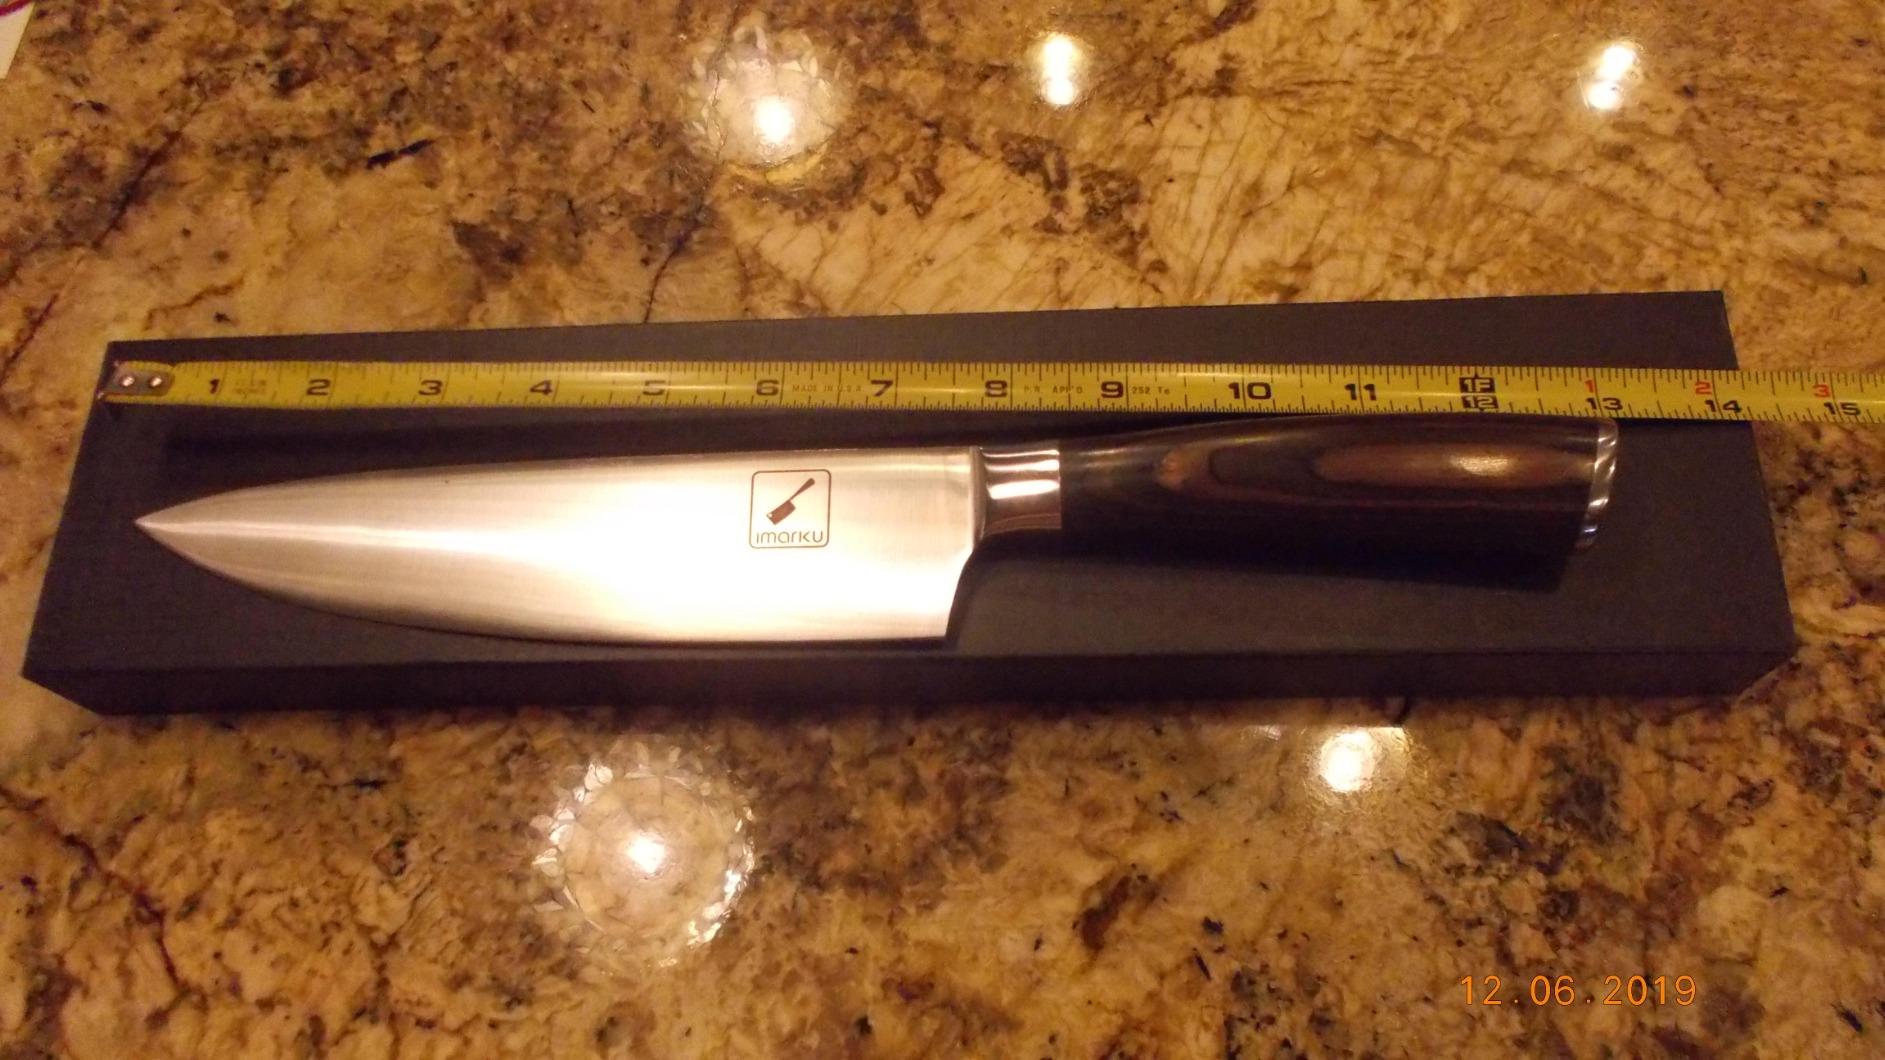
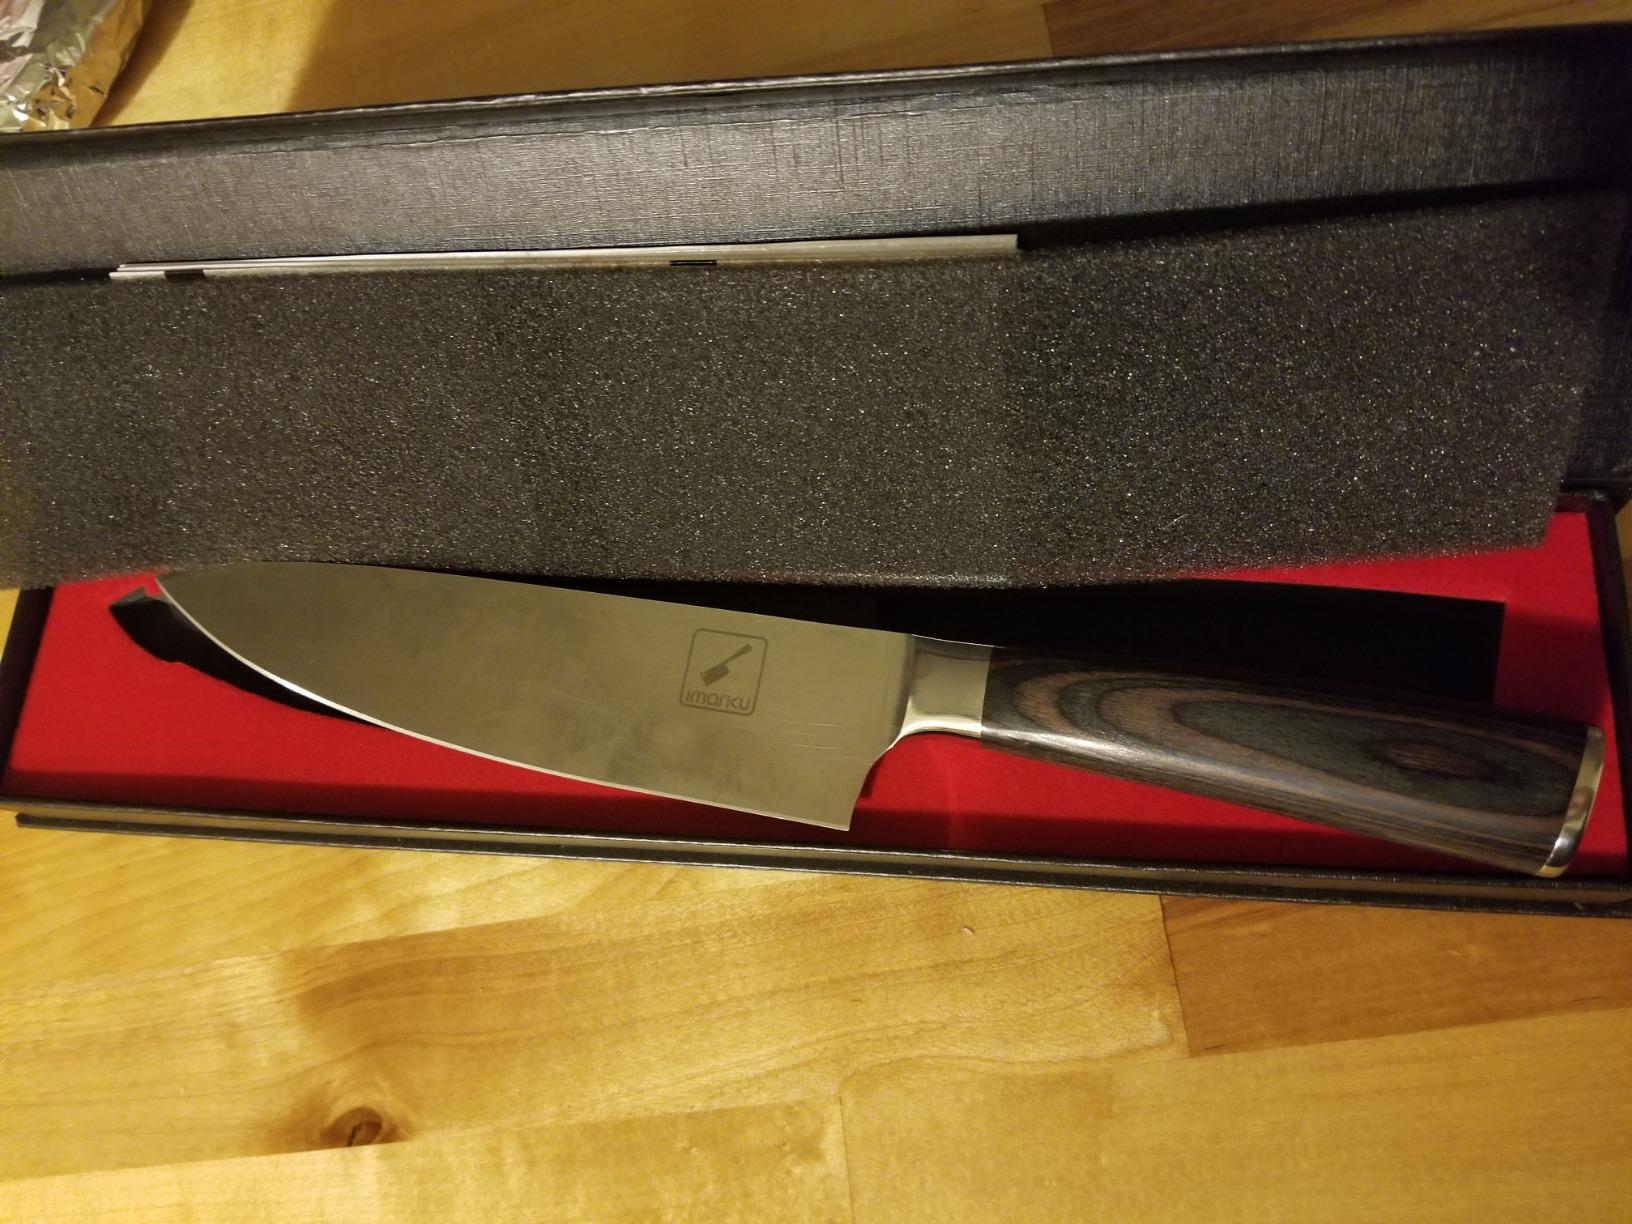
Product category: items_knife
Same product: yes